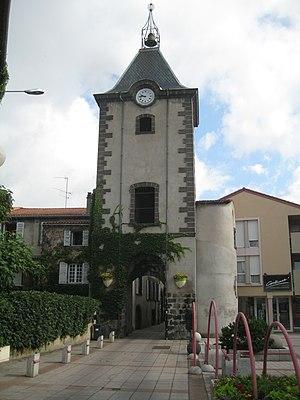
Tour de l'horloge/Beffroi de Cébazat This building is inscrit au titre des Monuments Historiques. It is indexed in the Base Mérimée, a database of architectural heritage maintained by the French Ministry of Culture,
Cébazat est une commune française située dans le département du Puy-de-Dôme, en région Auvergne-Rhône-Alpes. Elle fait partie de l'aire urbaine de Clermont-Ferrand.